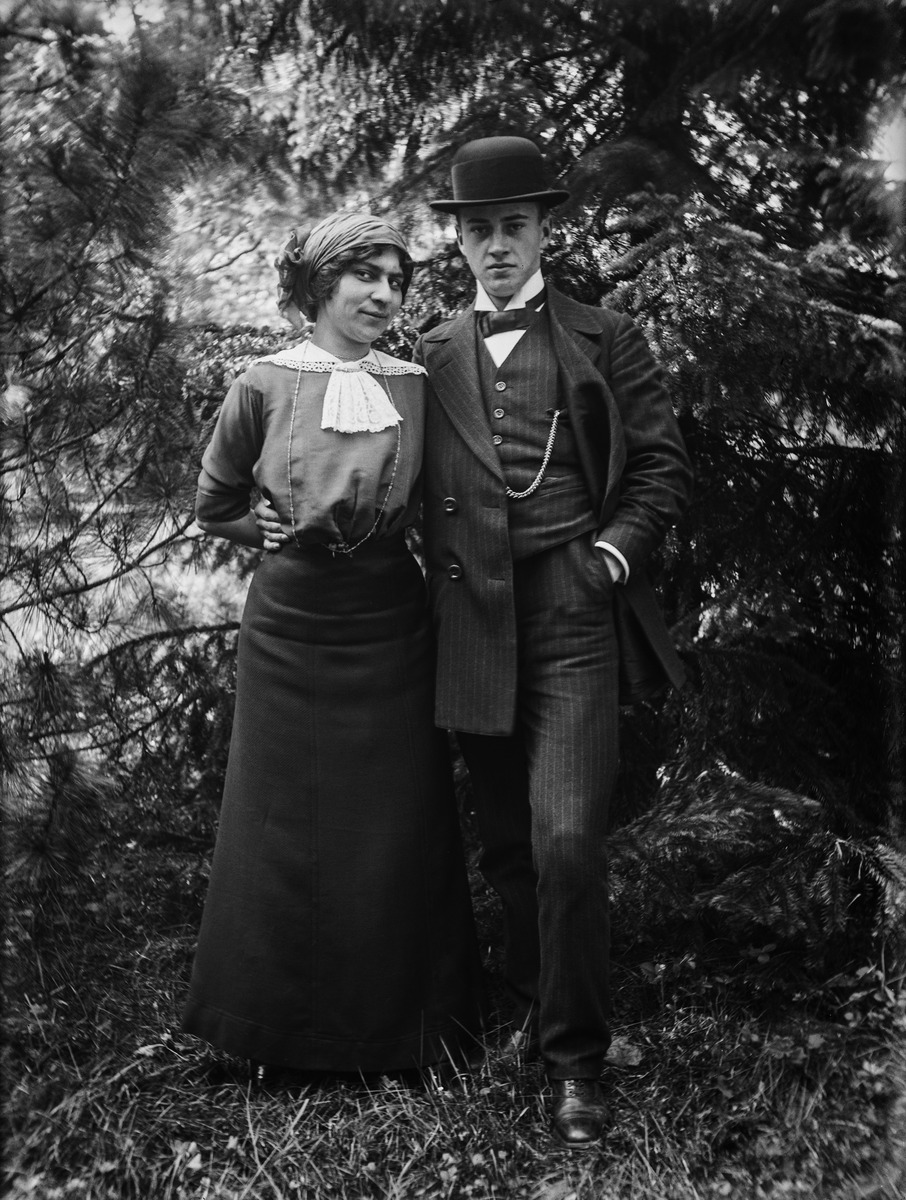
Villa Solhem, Meilahti 20
sisällön kuvaus: Villa Solhem, Meilahti 20. Kaksi henkilöä puutarhassa. Vasemmalla Ragnar Nyberg. mustavalkoinen
Ajankohta: kuvausaika 1917 n
Paikka: Suomi, Uusimaa, Helsinki, Meilahti Helsinki, Tamminiementie 4
Aiheet: Nyberg, Ragnar, pukuhistoria, henkilöhistoria, vaatteet, kesävaatteet, pukeutuminen, muoti, päähineet, asusteet, kampaukset, korut, kellot, kaulukset, solmiot